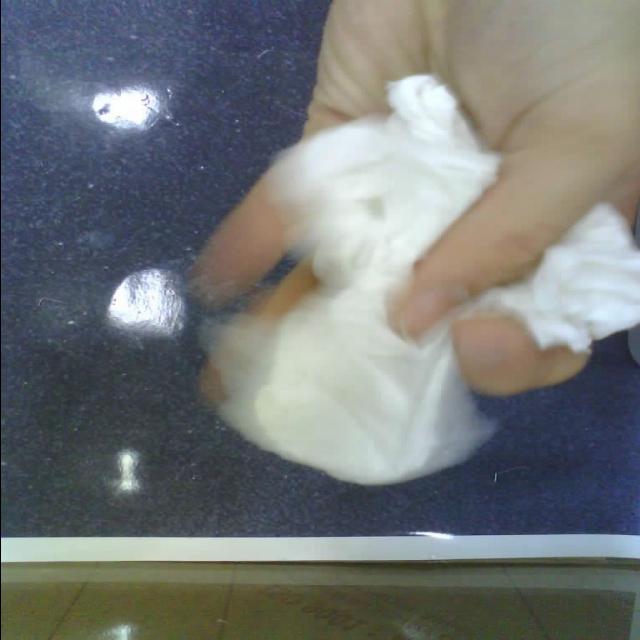
Label: tissues